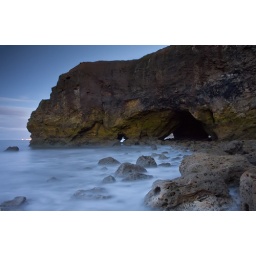
Blast beach hole in rock long exp